Thang Luu

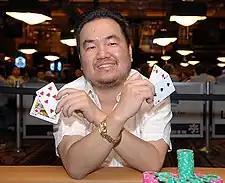
Luu after winning the $1,500 Omaha Hi-Low Split-8 or Better event at the 2008 World Series of Poker

Thang Luu is a Vietnamese American professional poker player.